Courgenay, Yonne

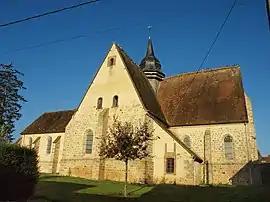
The church in Courgenay

Courgenay is a commune in the Yonne department in Bourgogne-Franche-Comté in north-central France. The former Vauluisant Abbey is situated in the commune.